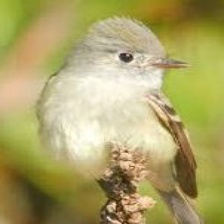
Species: NORTHERN BEARDLESS TYRANNULET
Scientific name: CAMPTOSTOMA IMBERBE